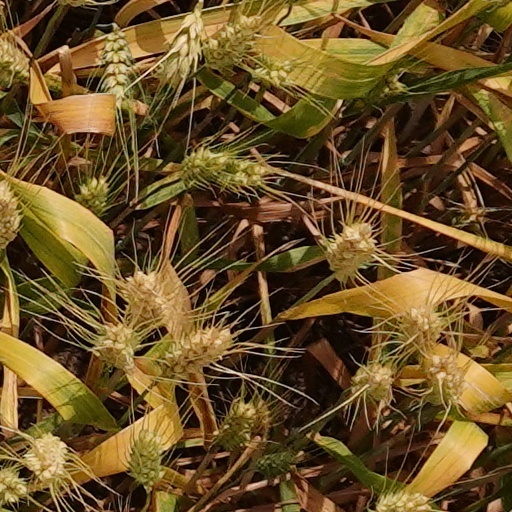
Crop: wheat